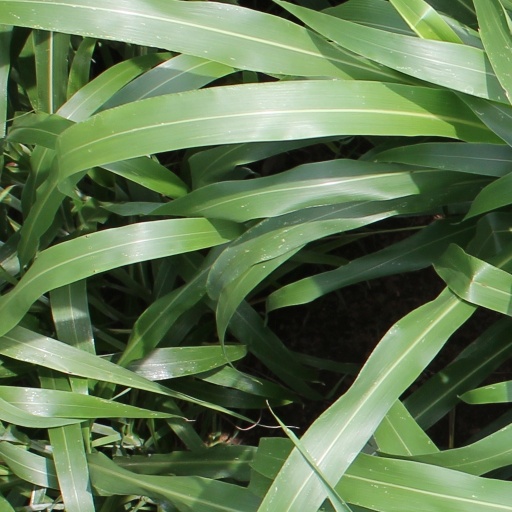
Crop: sorghum